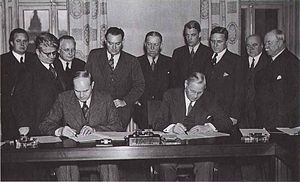
Saltsjöbadsaftalen
Underskrivelsen af Saltsjöbadsaftalen i 1938. August Lindberg (fra LO) sidder till venstre og J Sigfrid Edström (fra SAF) til højre.
Saltsjöbadsaftalen var en hovedaftale som blev indgået mellem Landsorganisationen i Sverige og de svenske arbejdsgivere den 20. december 1938 i Saltsjöbaden, lidt uden for Stockholm og som blev en skabelon for senere aftaler. Reglerne for håndtering af konflikter betragtes i dag næsten som lovtekst for konflikter mellem arbejdsmarkedets parter. Aftalen knæsatte princippet om, at parterne på det svenske arbejdsmarked, skal indgå aftale uden indblanding fra regeringen.Aftalen er stadig gældende og blev senest ændret i 1976.